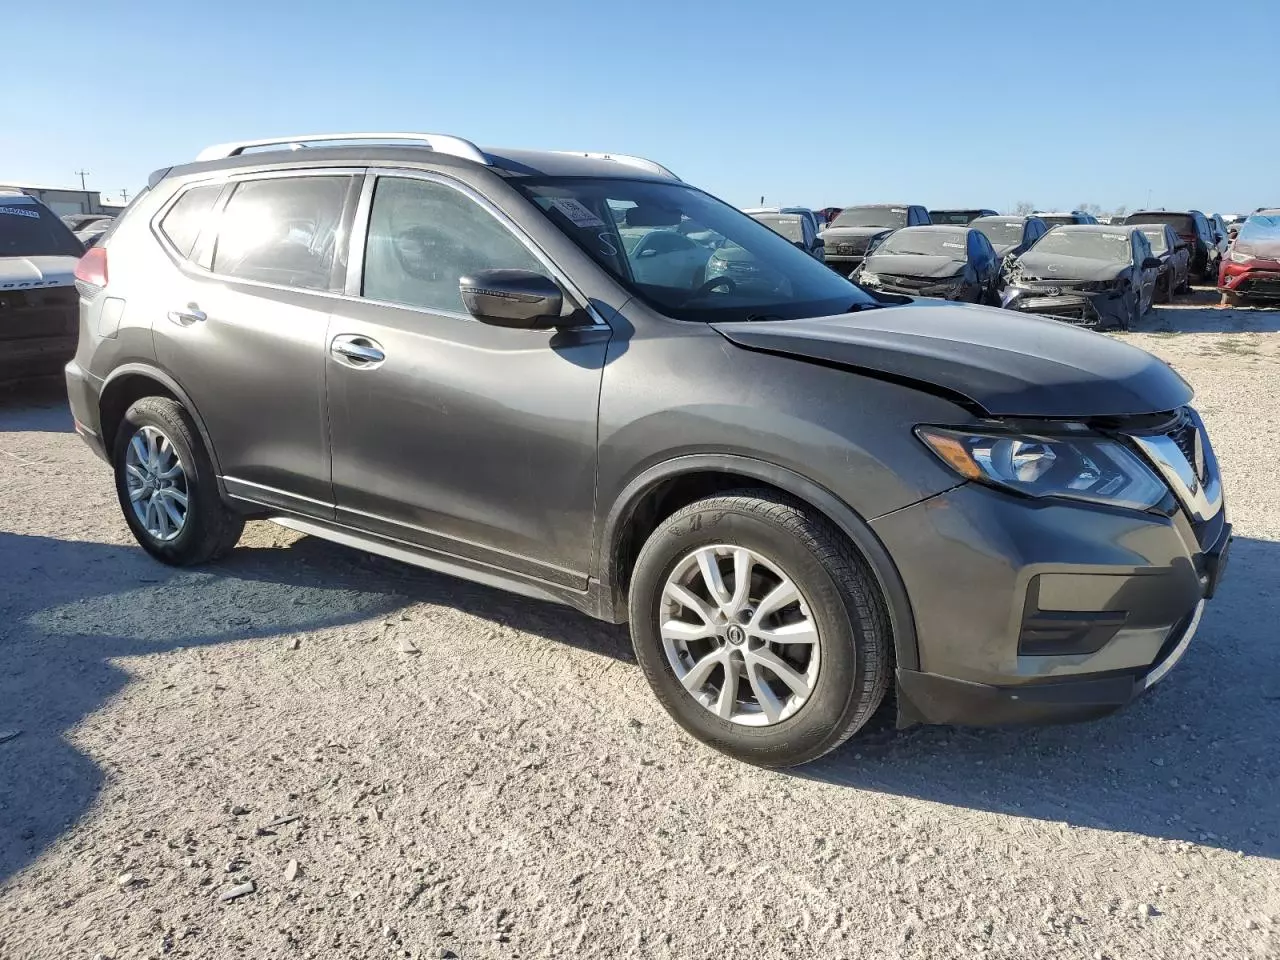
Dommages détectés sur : capot, aile avant droite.
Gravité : mineur